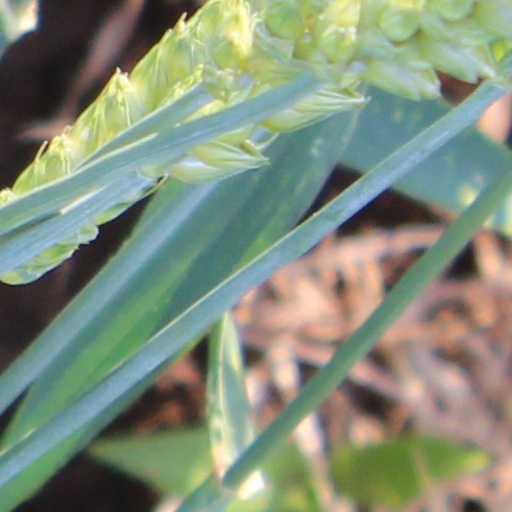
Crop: wheat